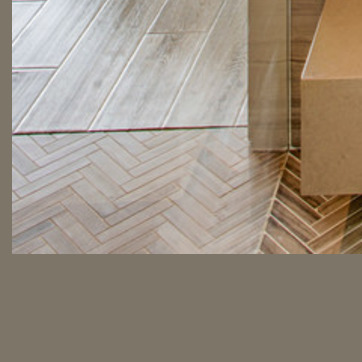
Material: tile